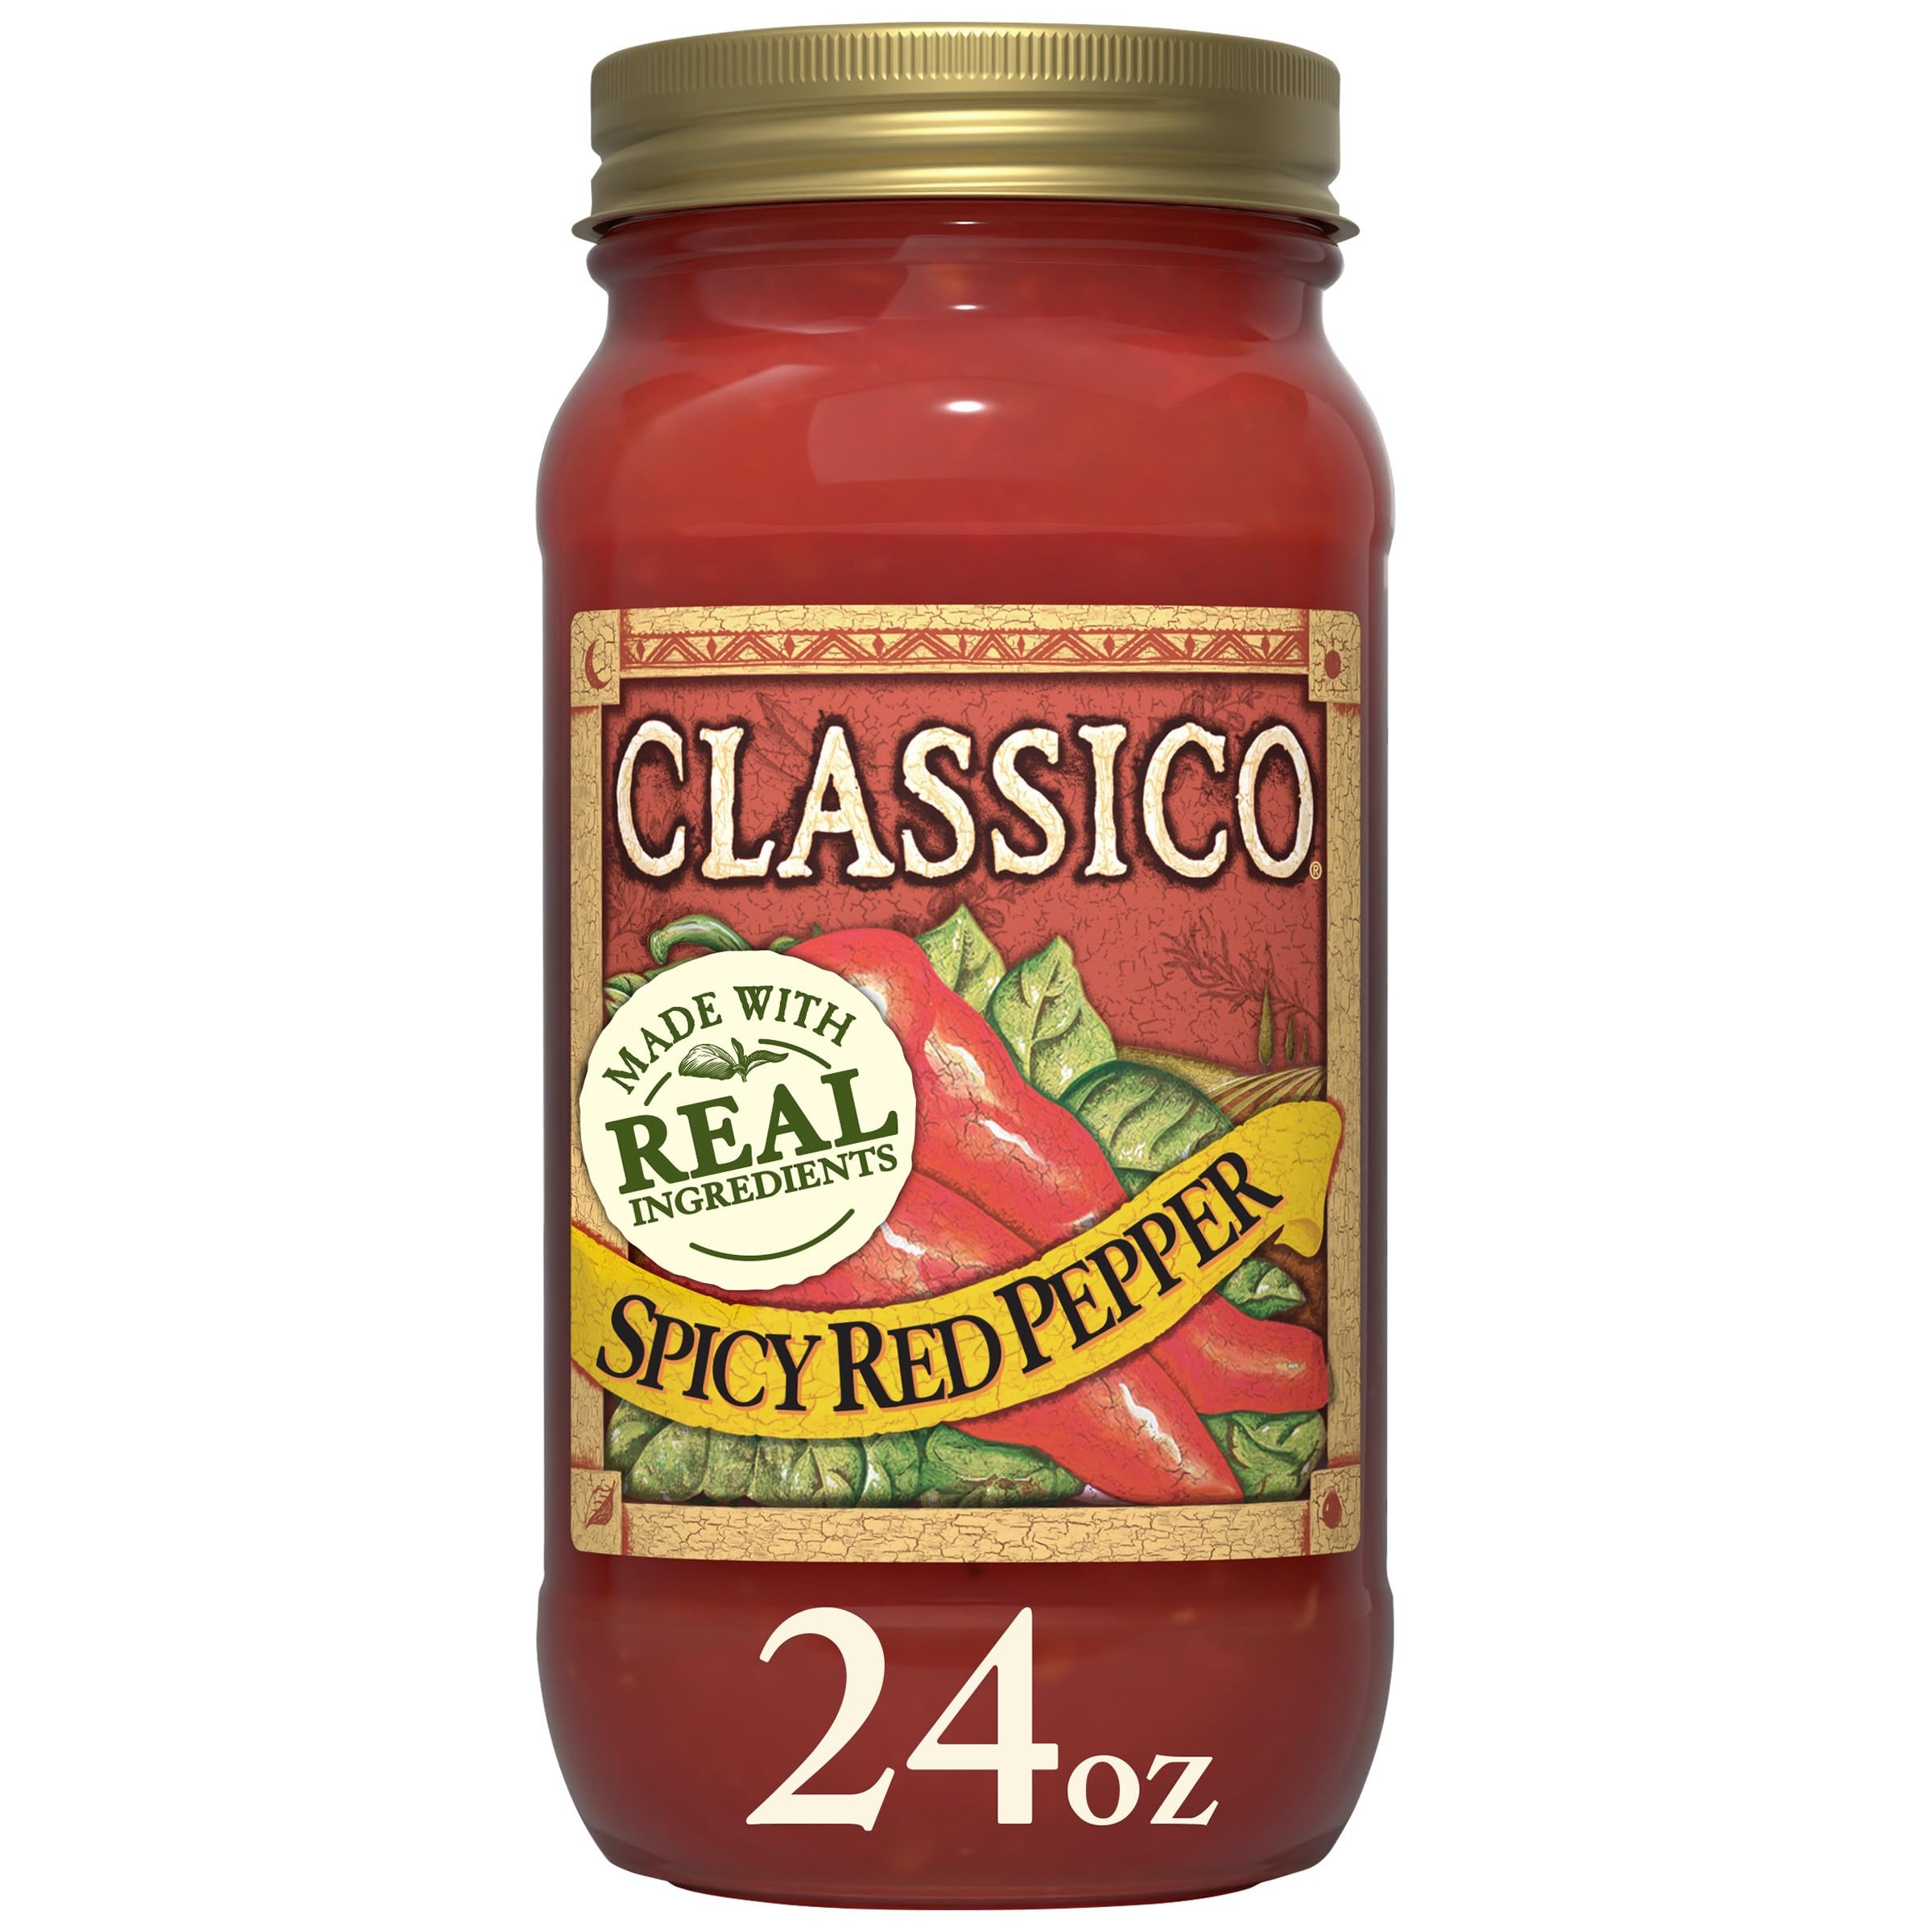
Item Name: Classico, Spicy Red Pepper Pasta Sauce, 24 oz
Bullet Point 1: One 24 oz jar of Classico Spicy Red Pepper Pasta Sauce
Bullet Point 2: Classico Spicy Red Pepper Pasta Sauce adds authentic Italian flavor to recipes
Bullet Point 3: Classico pasta sauce is a blend of tomato puree and red bell peppers with crushed red pepper flakes, garlic, spices and onion
Bullet Point 4: Gluten-free spaghetti sauce
Bullet Point 5: Serve over penne arrabbiata or grilled chicken pasta
Bullet Point 6: Packaged in a resealable & reusable mason jar
Bullet Point 7: Refrigerate Classico spaghetti sauce after opening
Value: 24.0
Unit: Ounce

Price: 3.59